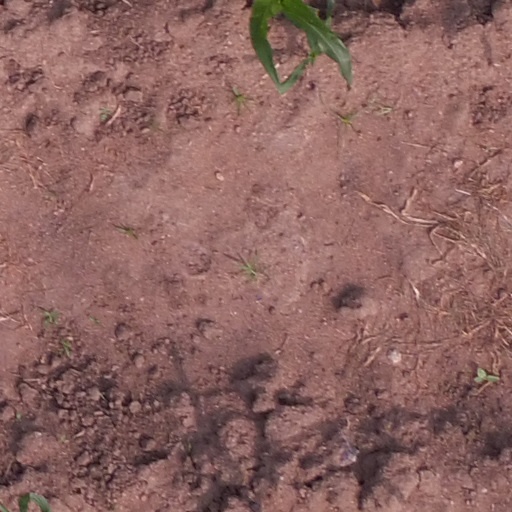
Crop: maize; corn